Riga Stradiņš University

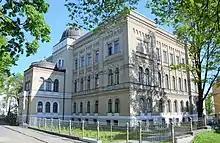
The Anatomicum on Kronvalda bulvāris (formerly Riga Orthodox Seminary building)

Riga Stradiņš University (RSU) is a public university located in the city of Riga, Latvia. The name Stradiņš in the university's title refers to the Stradiņš family, who have had a significant influence on the course of community and academic life in Latvia for over a century.